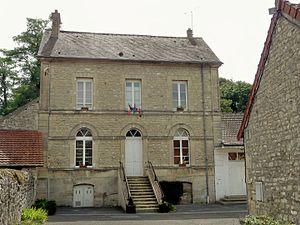
Montagny-en-Vexin est une commune française située dans le département de l'Oise en région Hauts-de-France.